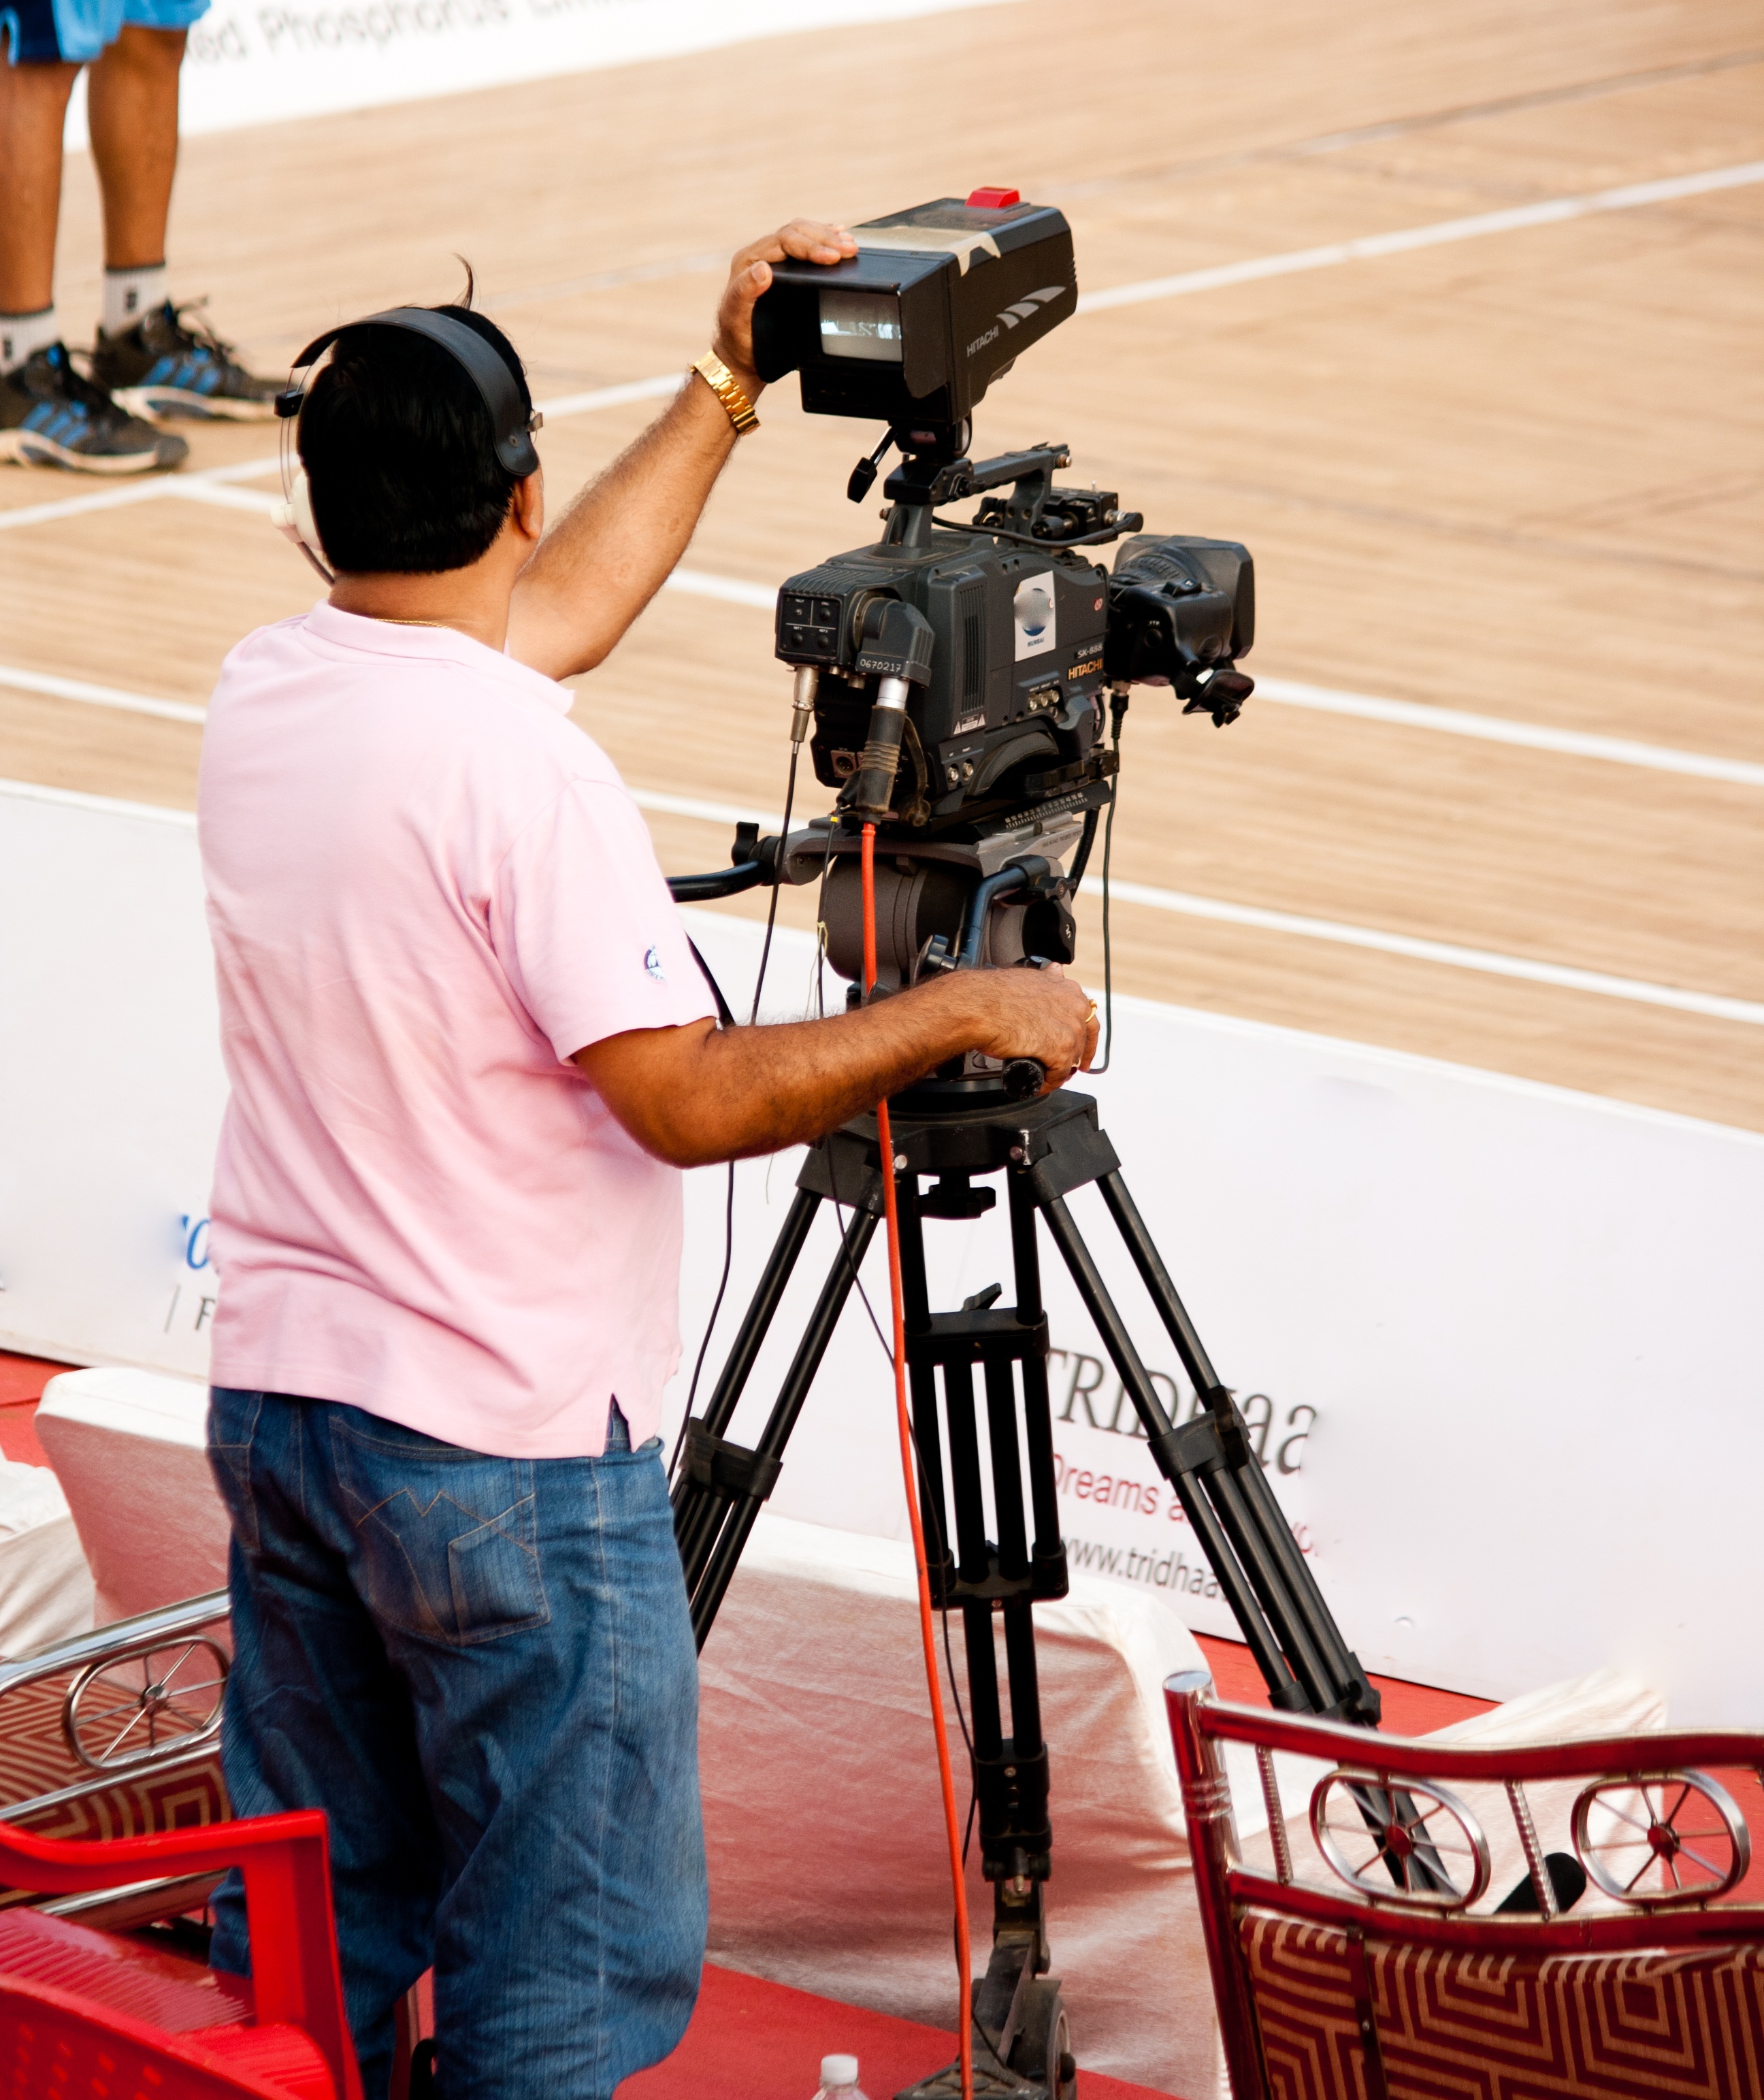
camera, vehicle, basketball, video, cameraman, filmmaking, producer, cinematographer, camera operator